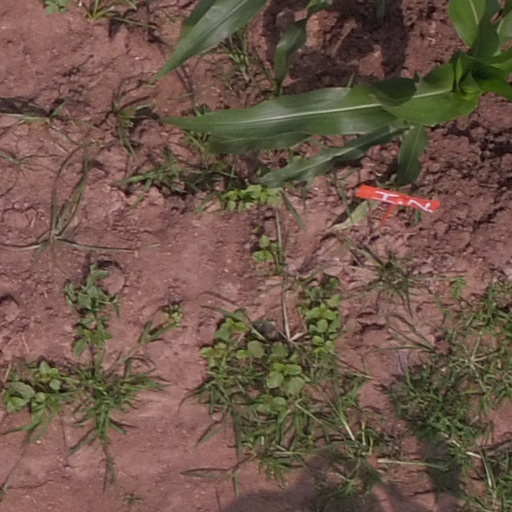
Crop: maize; corn